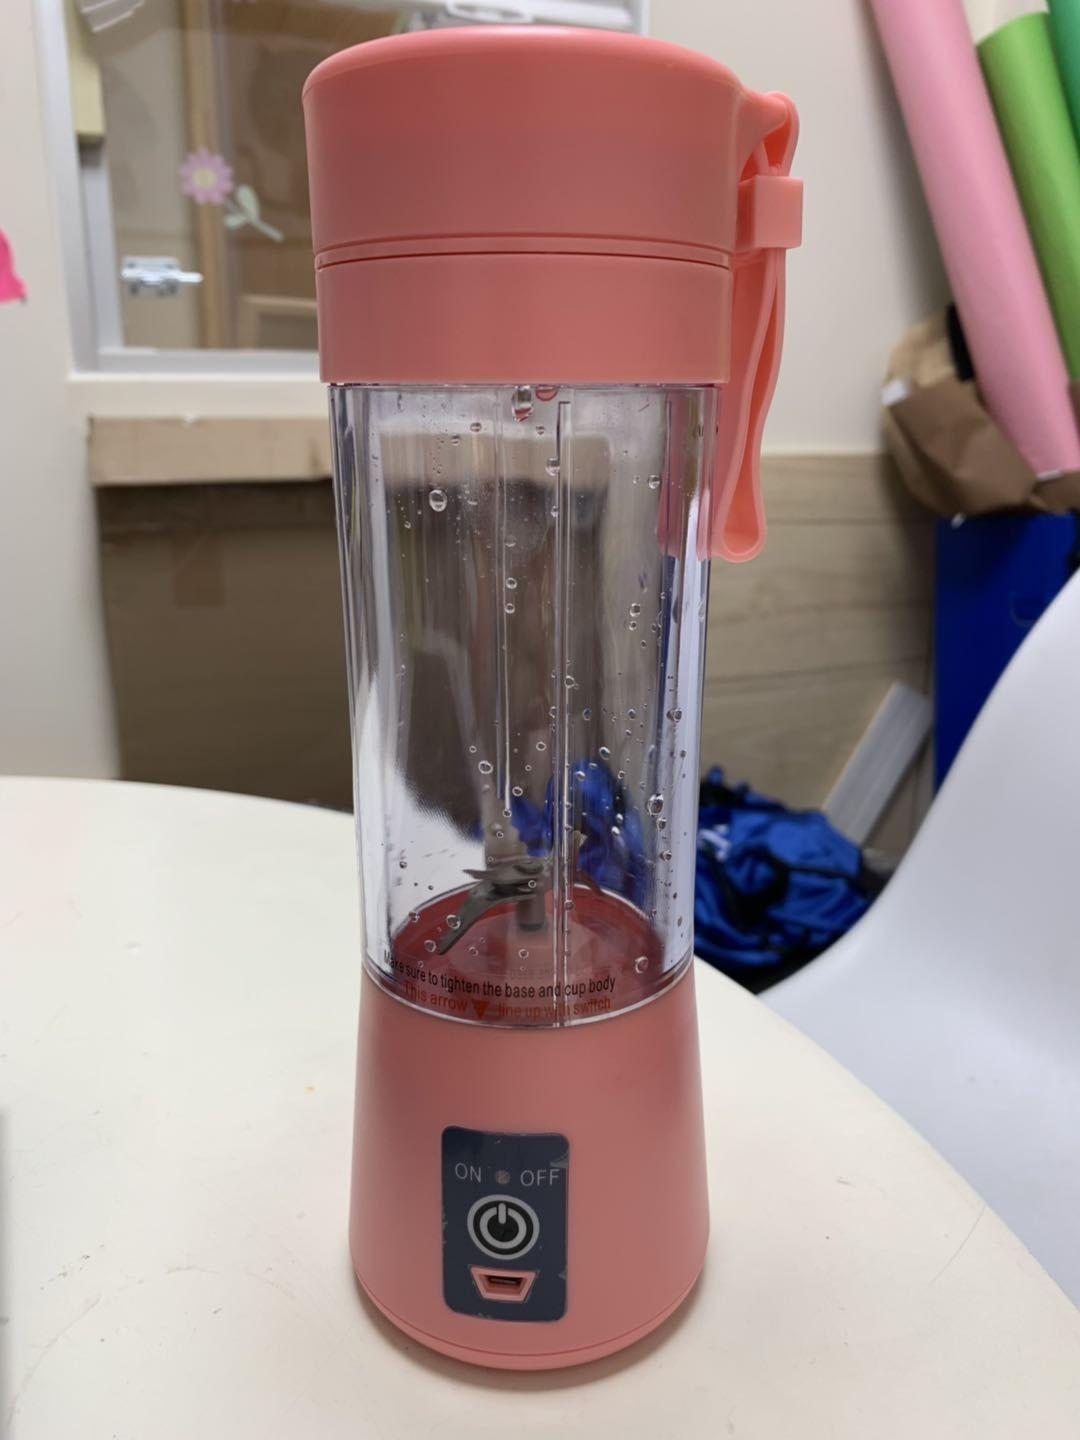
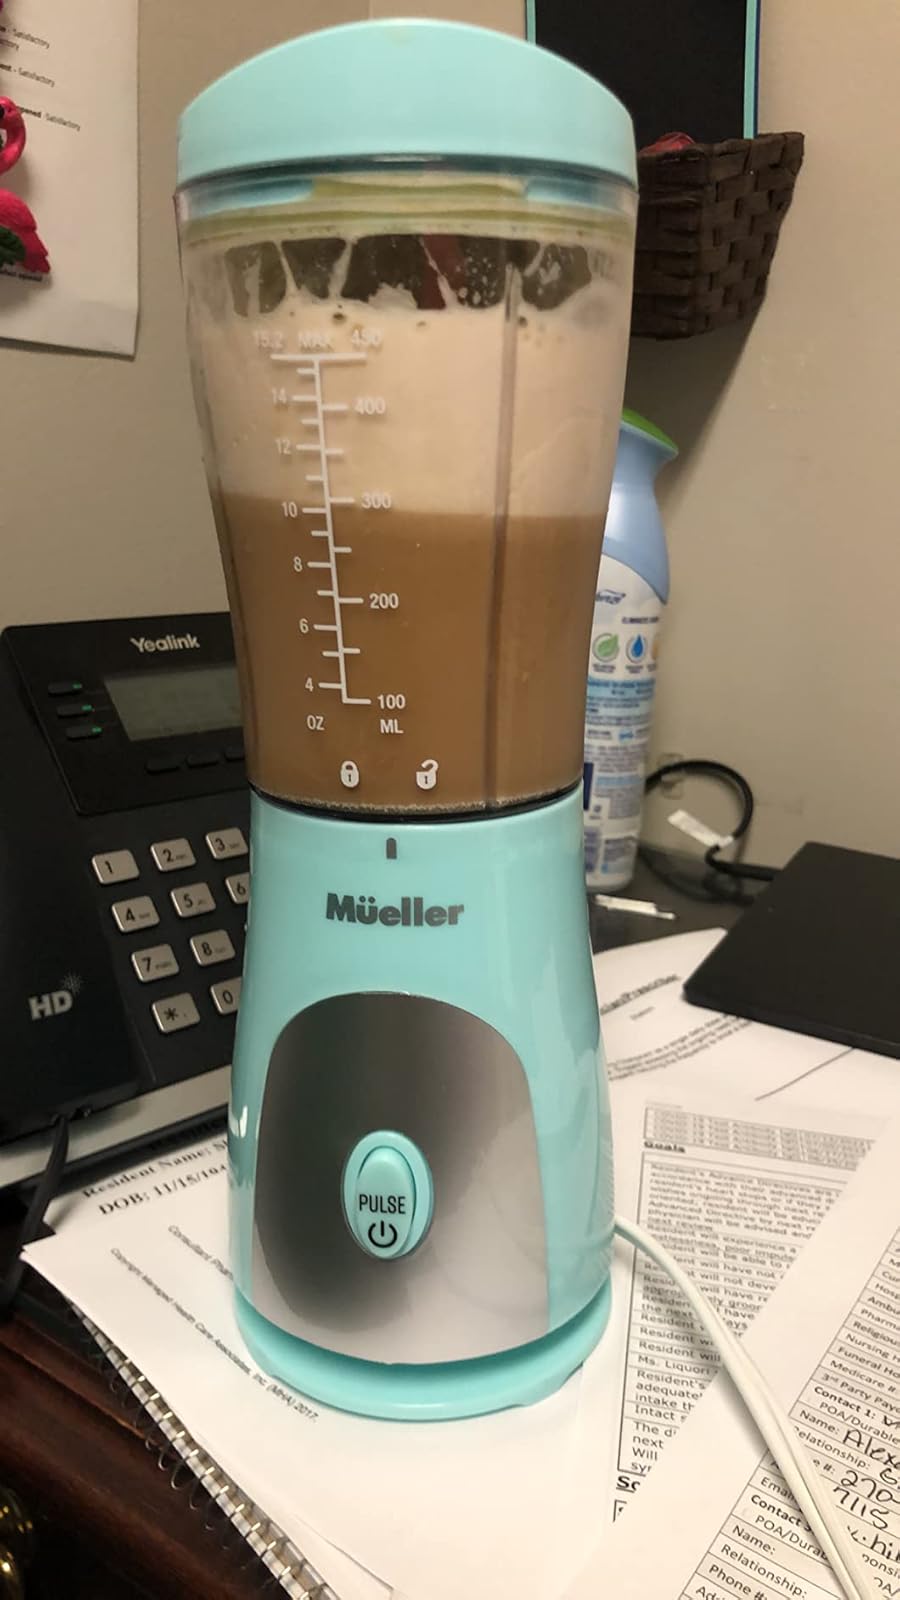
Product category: items_blender
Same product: no